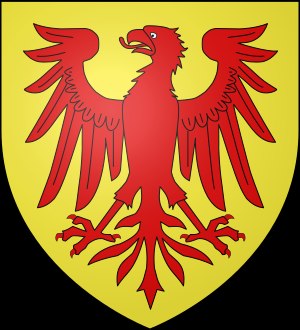
Huset Zähringen
Huset Zähringens våbenskjold
Huset Zähringen var et tysk fyrstehus, der fra 1000-tallet til 1918 herskede over forskellige områder i det Tysk-romerske rige. Huset Baden er beslægtet med Huset Zähringen.